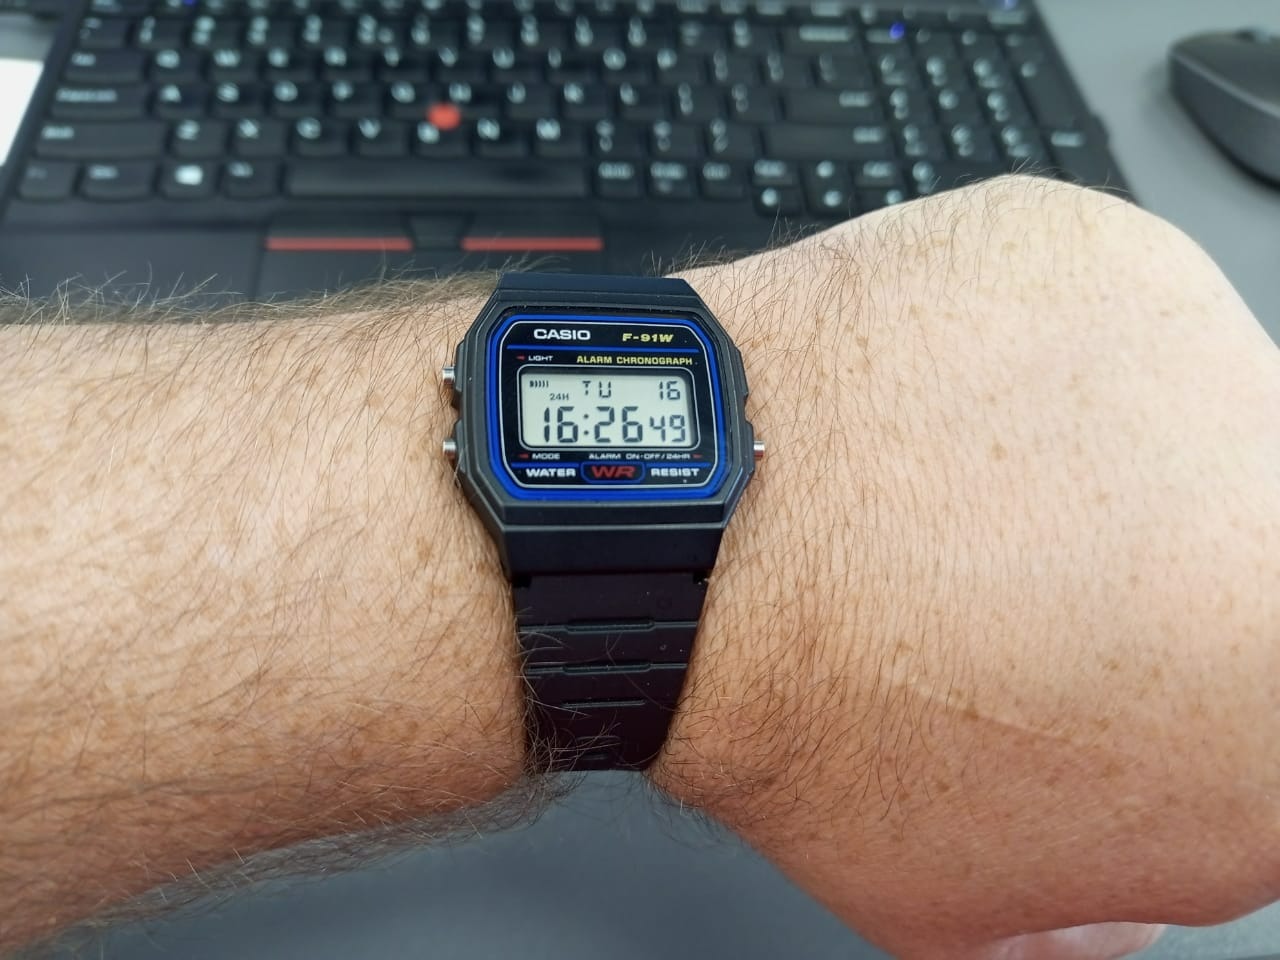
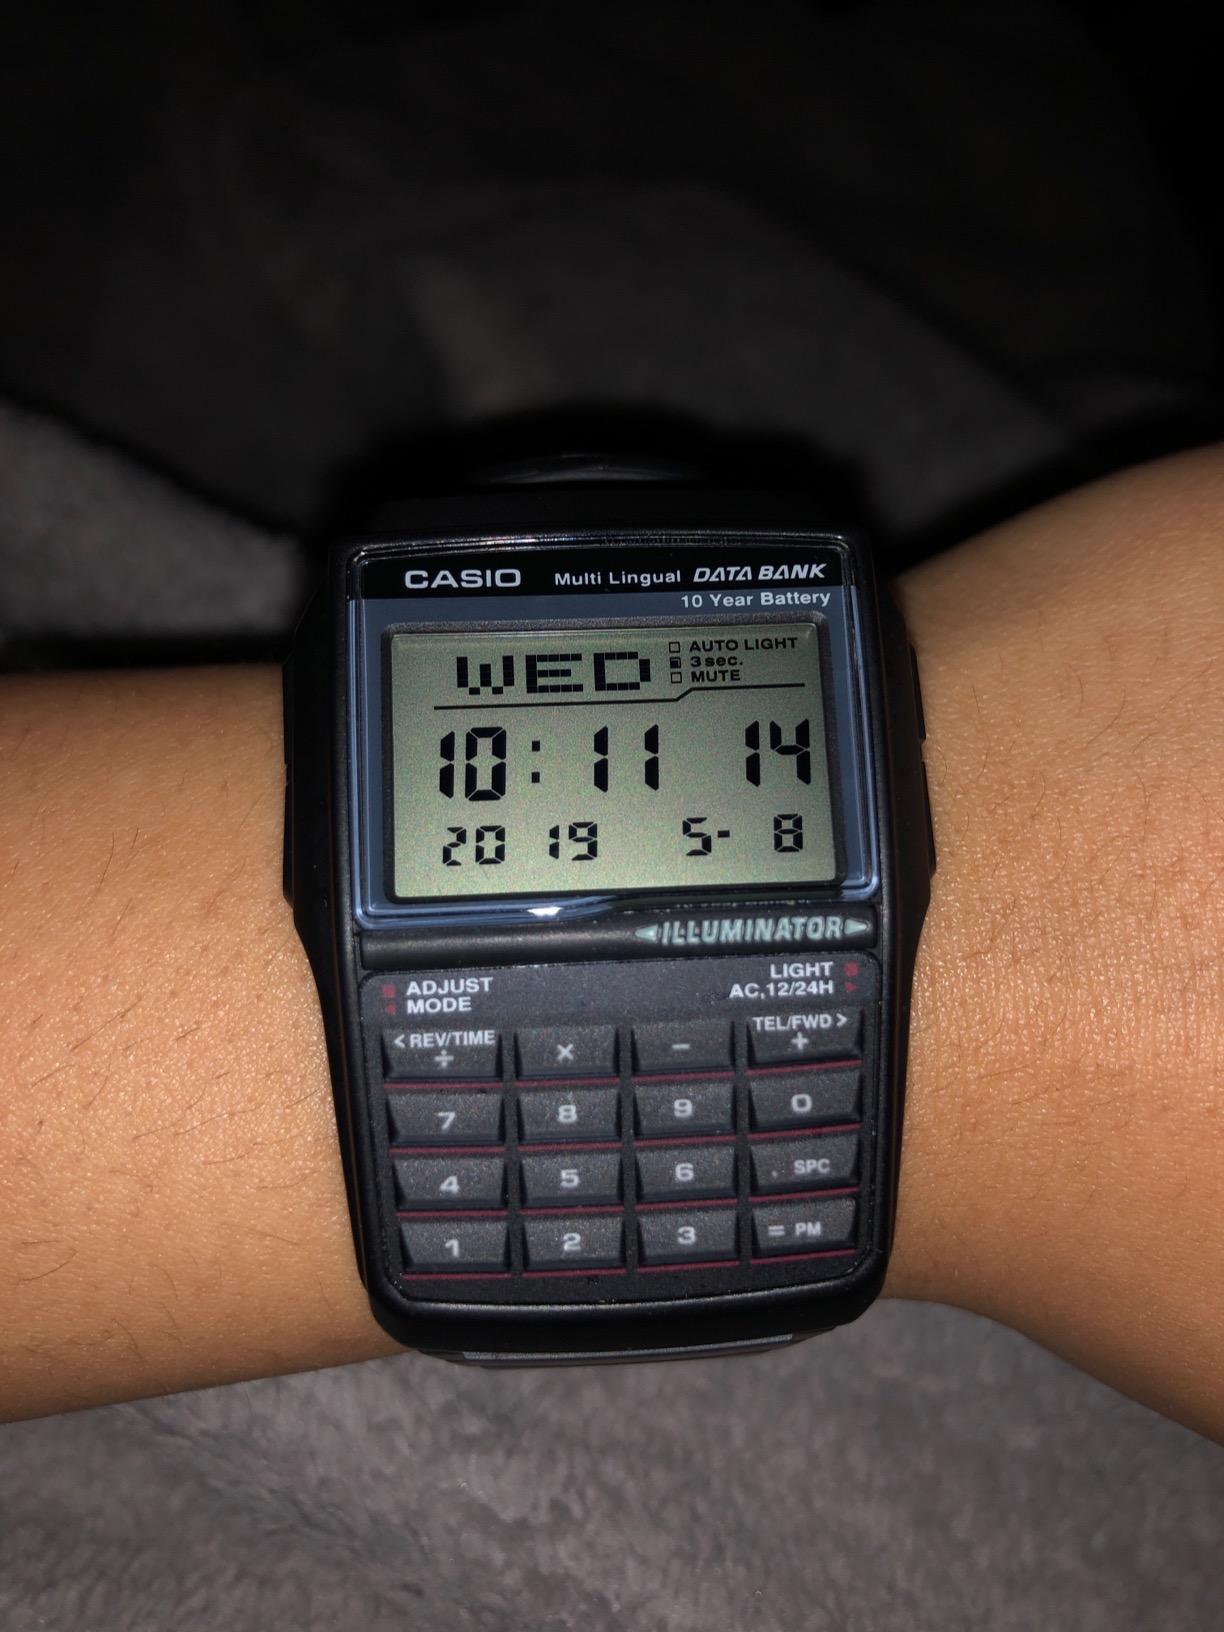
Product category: accessories_watch
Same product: no